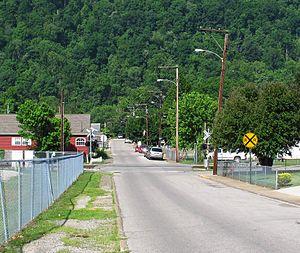
Glasgow est une ville américaine située dans le comté de Kanawha en Virginie-Occidentale. En 2010, sa population est de 905 habitants.